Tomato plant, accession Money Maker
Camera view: bottom (45 deg); turntable rotation: 270 degrees
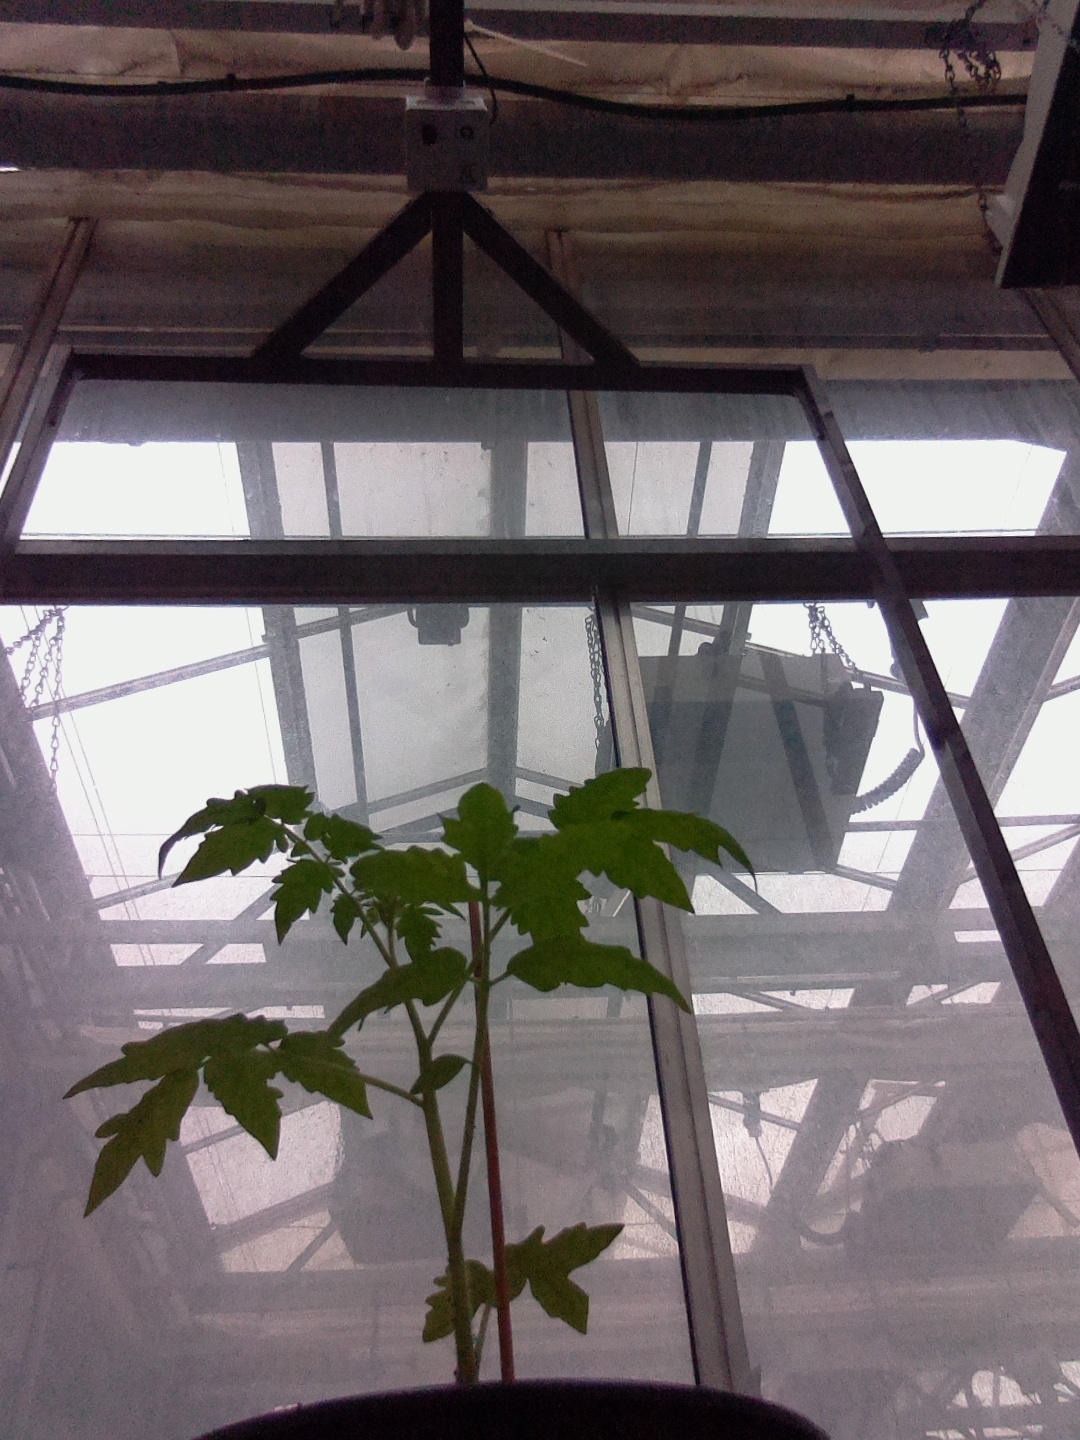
BBCH growth stage 13: 6 of true leaves visible